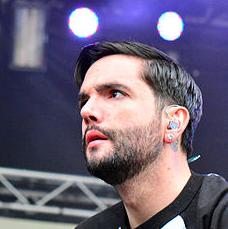
Age: 28